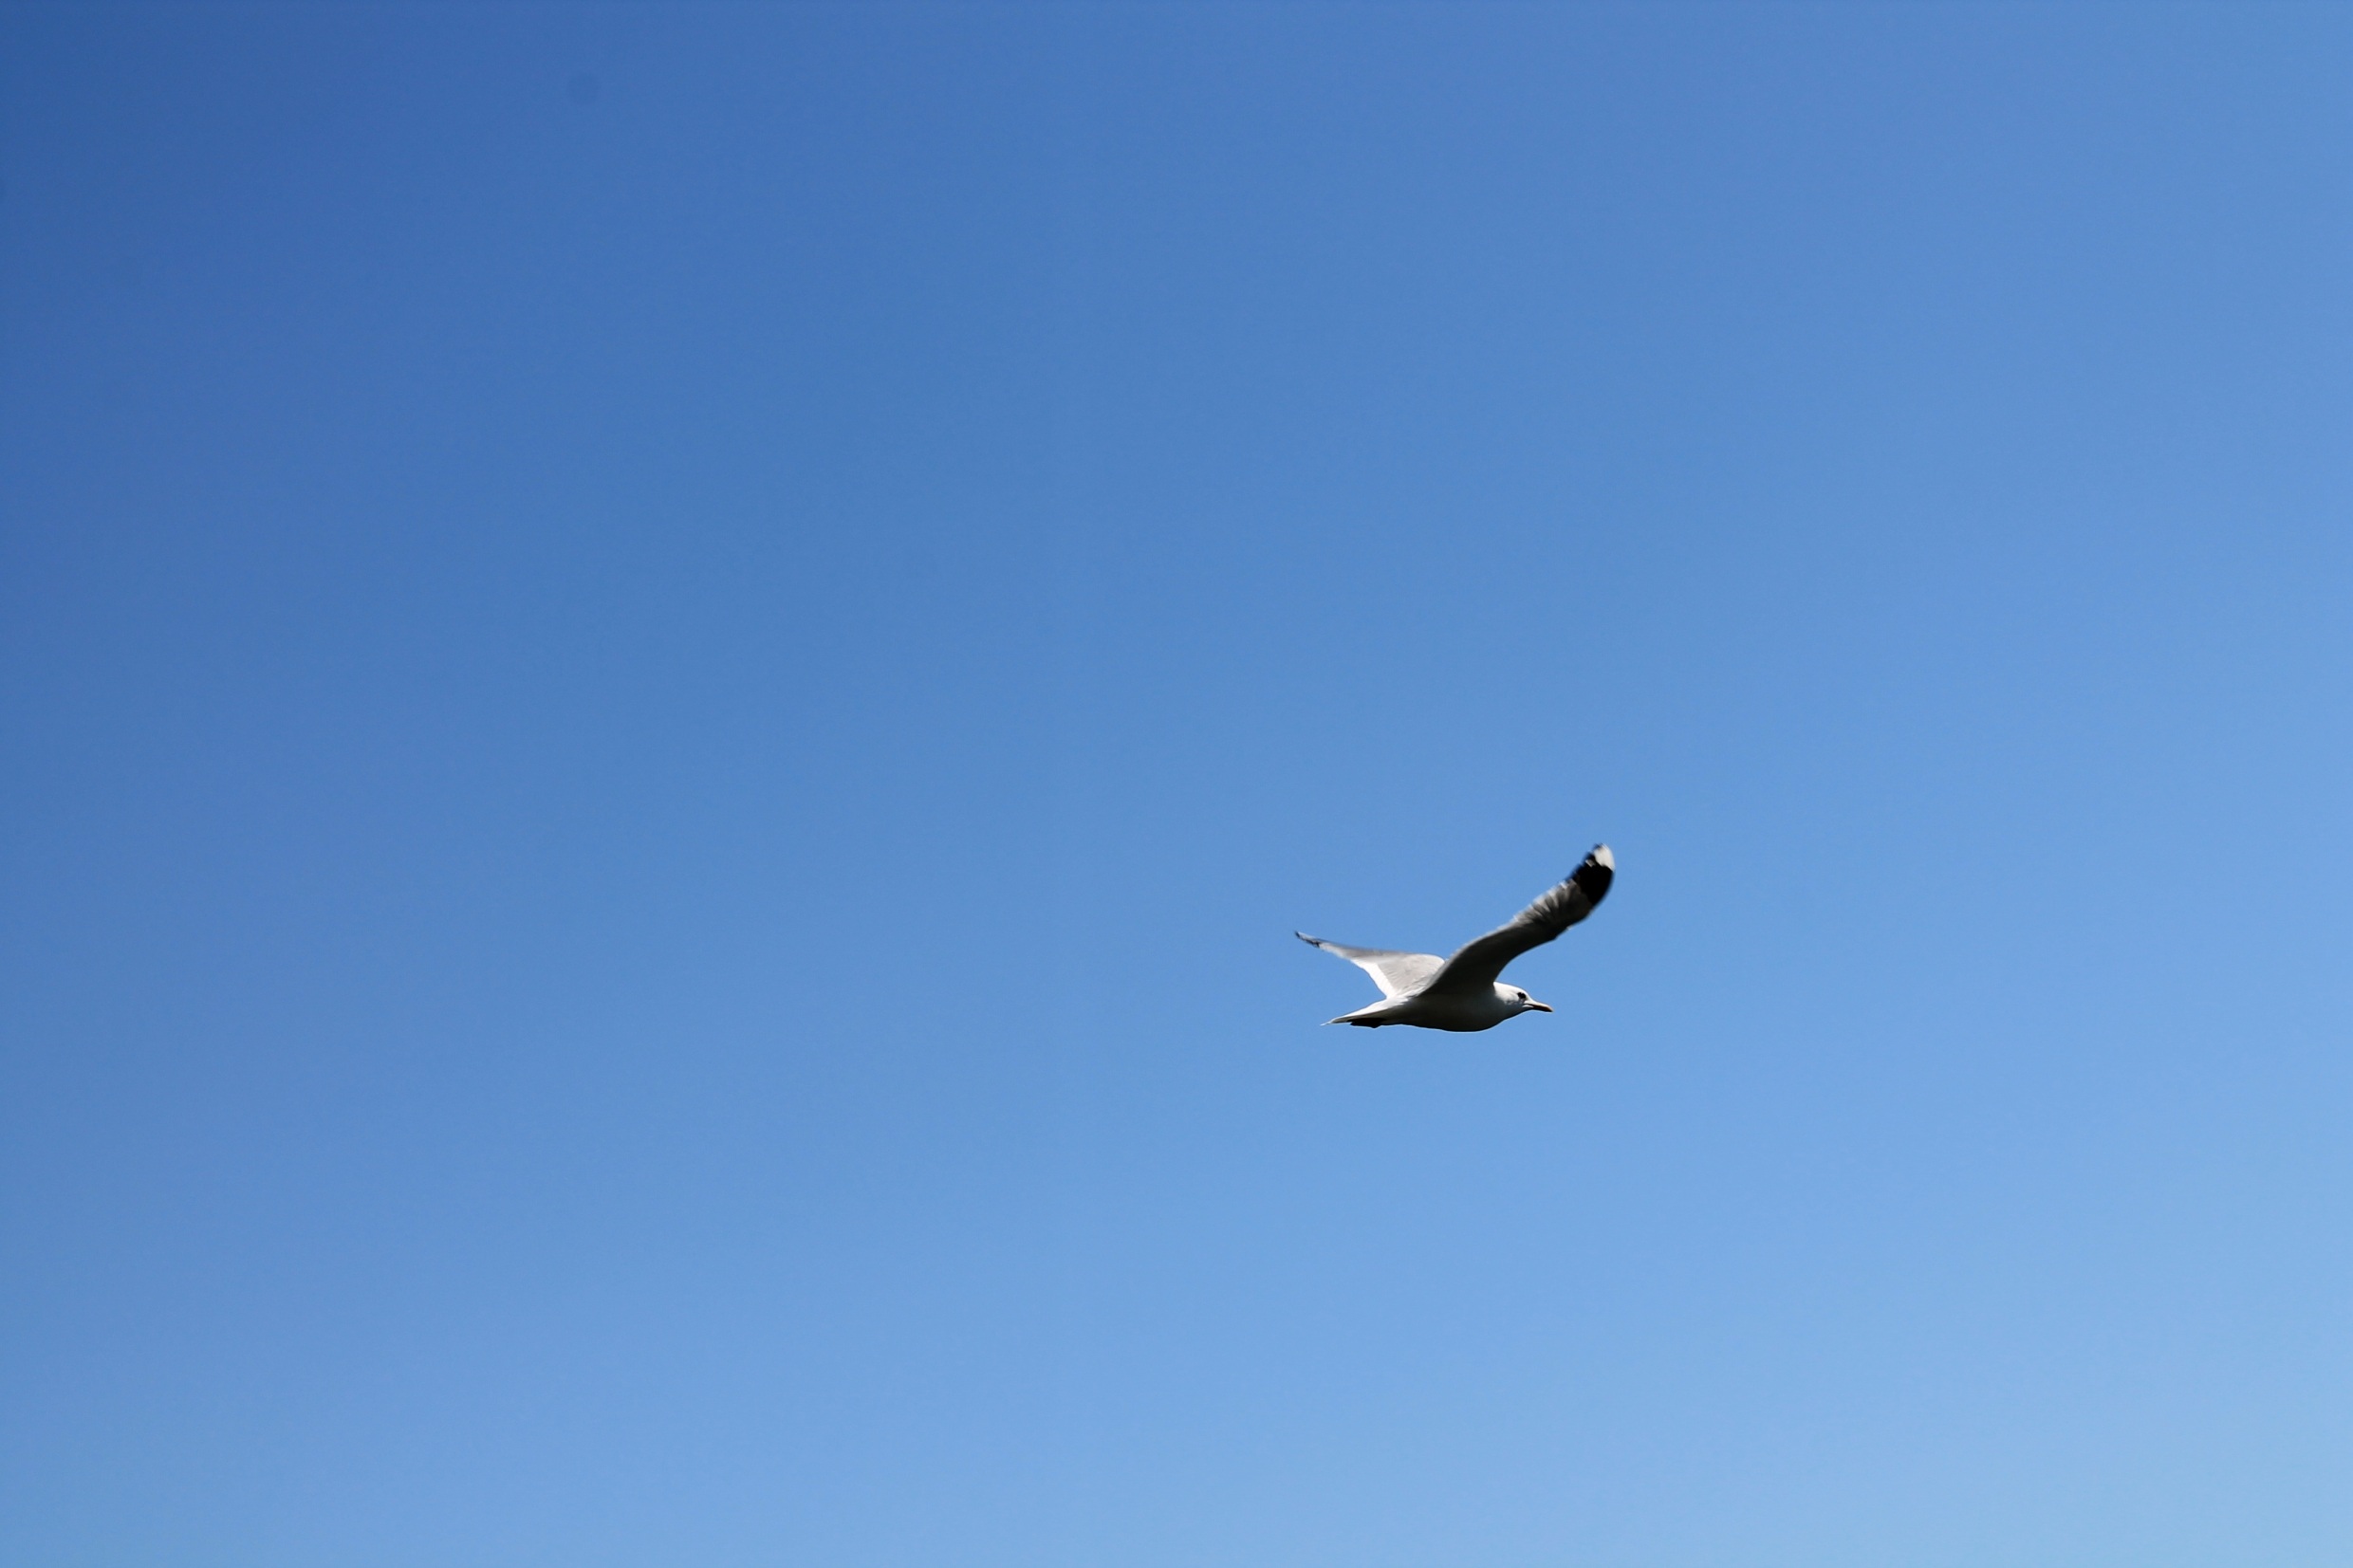
sea, coast, water, nature, bird, wing, sky, seabird, heaven, flight, sea bird, birds, free, water bird, flies, in flight, the seagulls, the seagull, atmosphere of earth